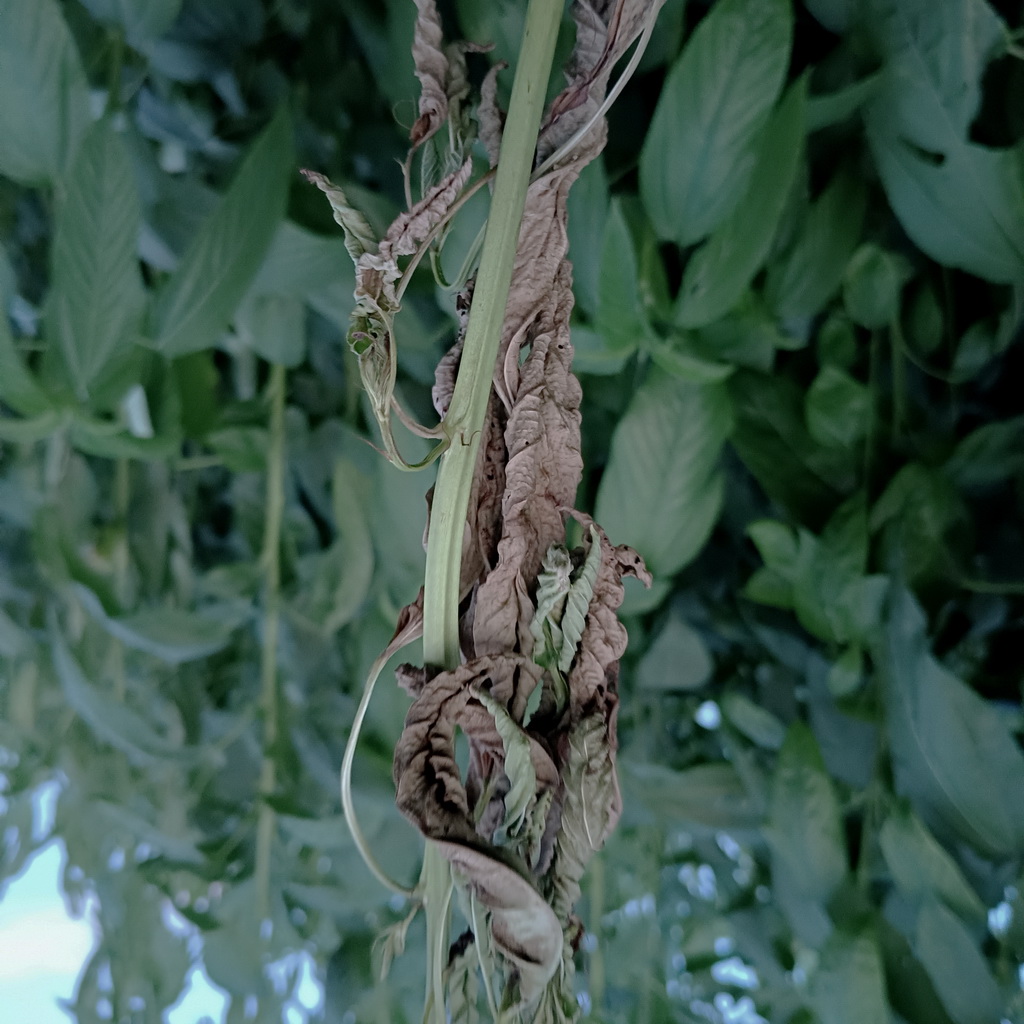
Label: Holed